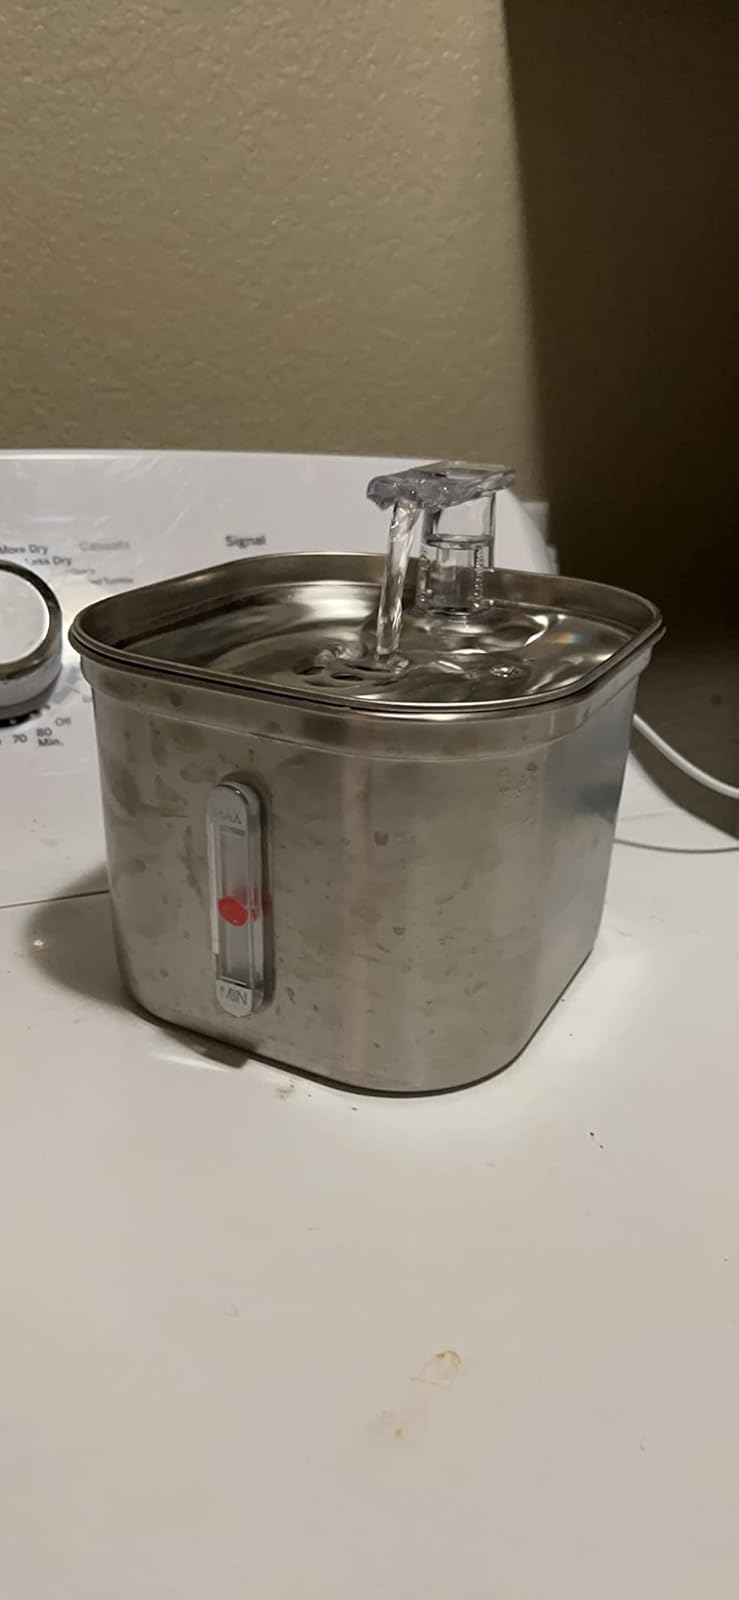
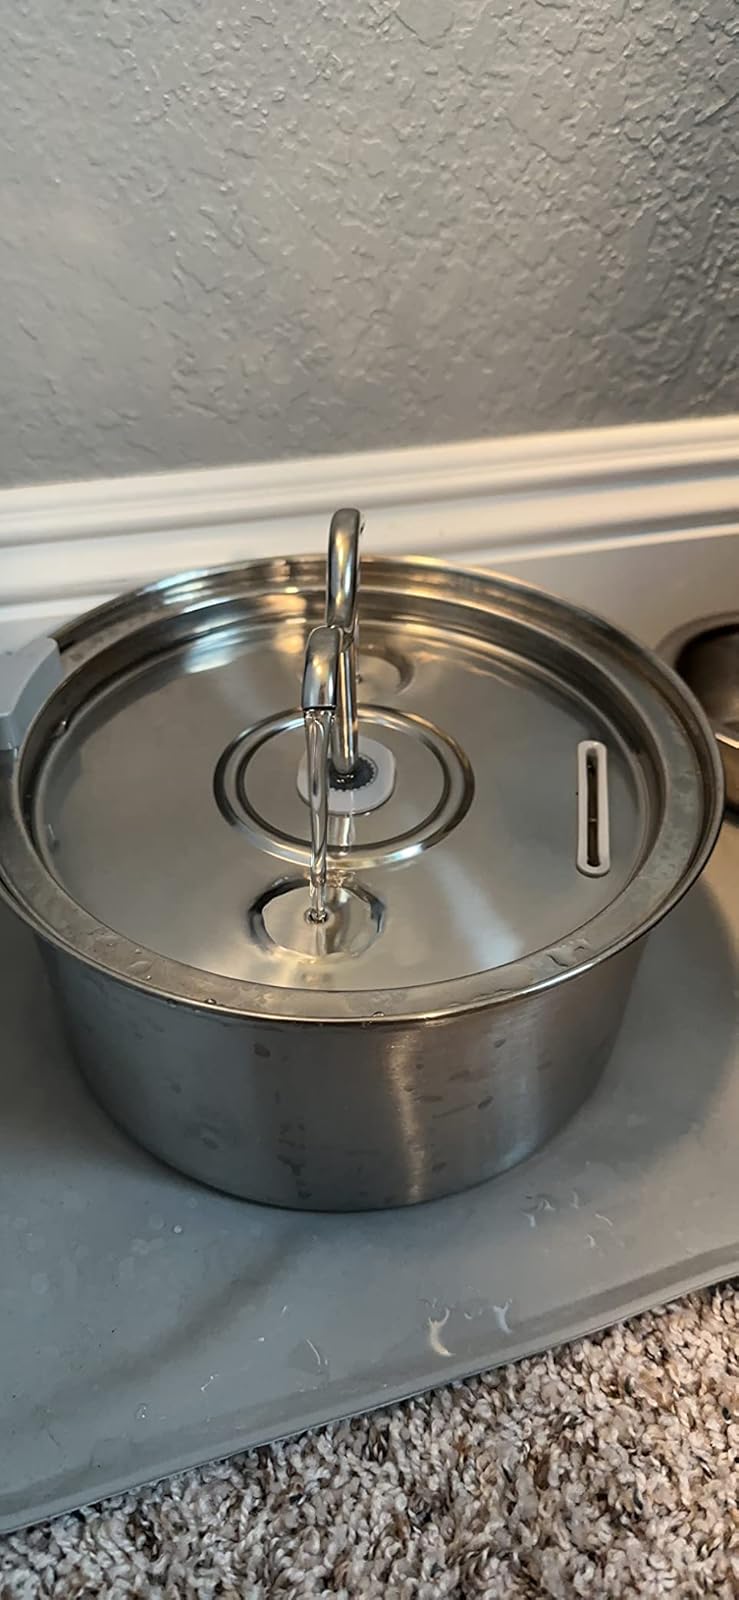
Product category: items_bowl
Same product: no